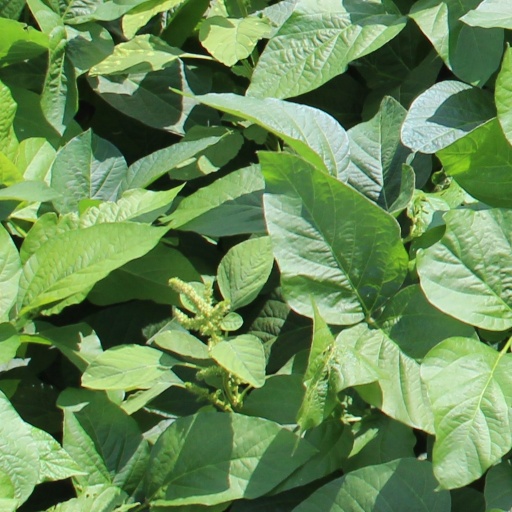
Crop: soybean